Alexander Suvorov

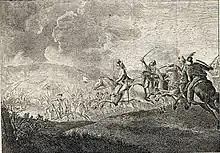
Battle of Kozludzha (now Suvorovo in memory of Suvorov's victory). Johann Friedrich Anthing

By this time period, the Ottoman Turkish empire had become significantly weakened militarily and politically.